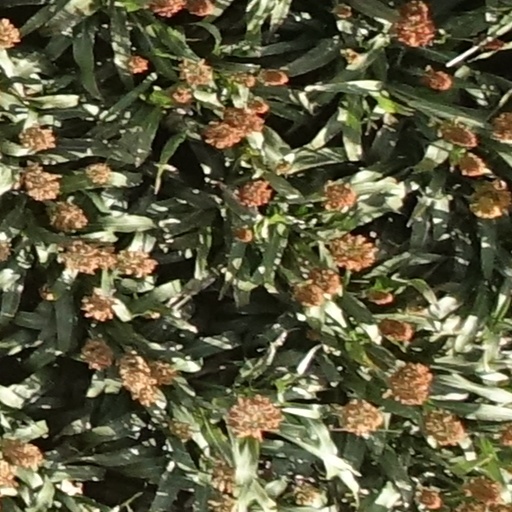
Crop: sorghum